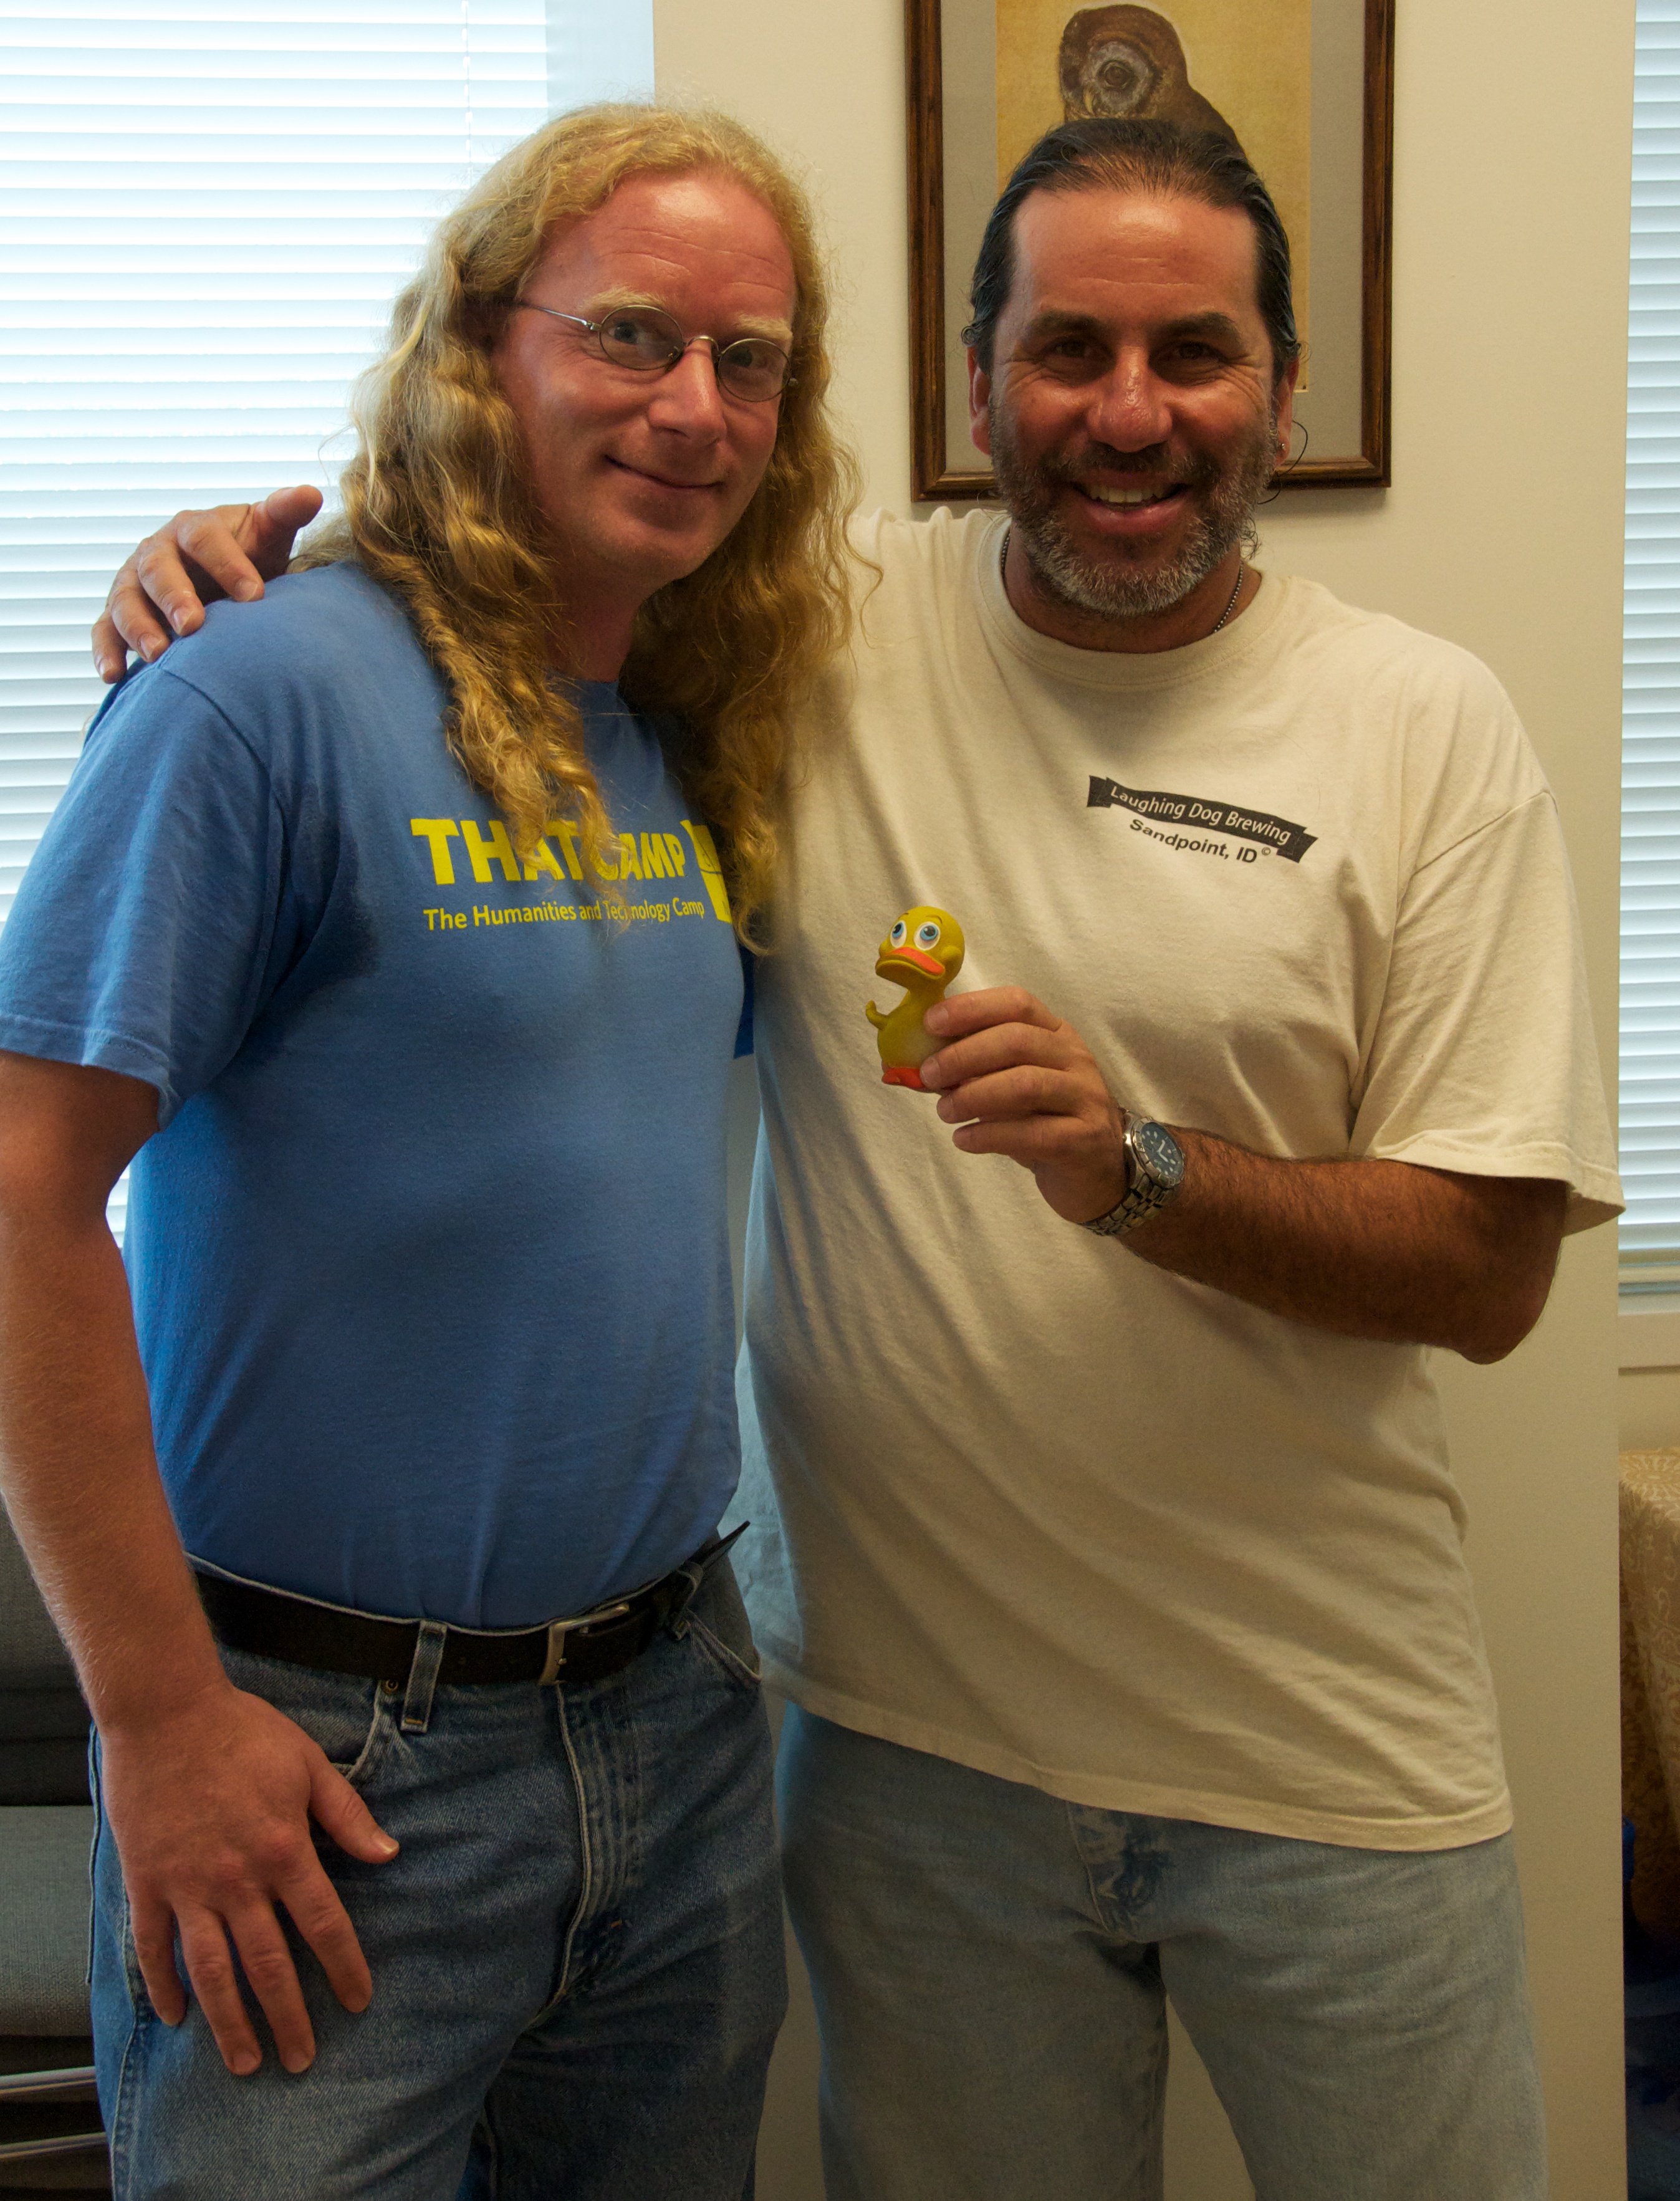
person, people, senior citizen, odyssey, ghbrett, cogodog, patrickmj, geoduckie, sense